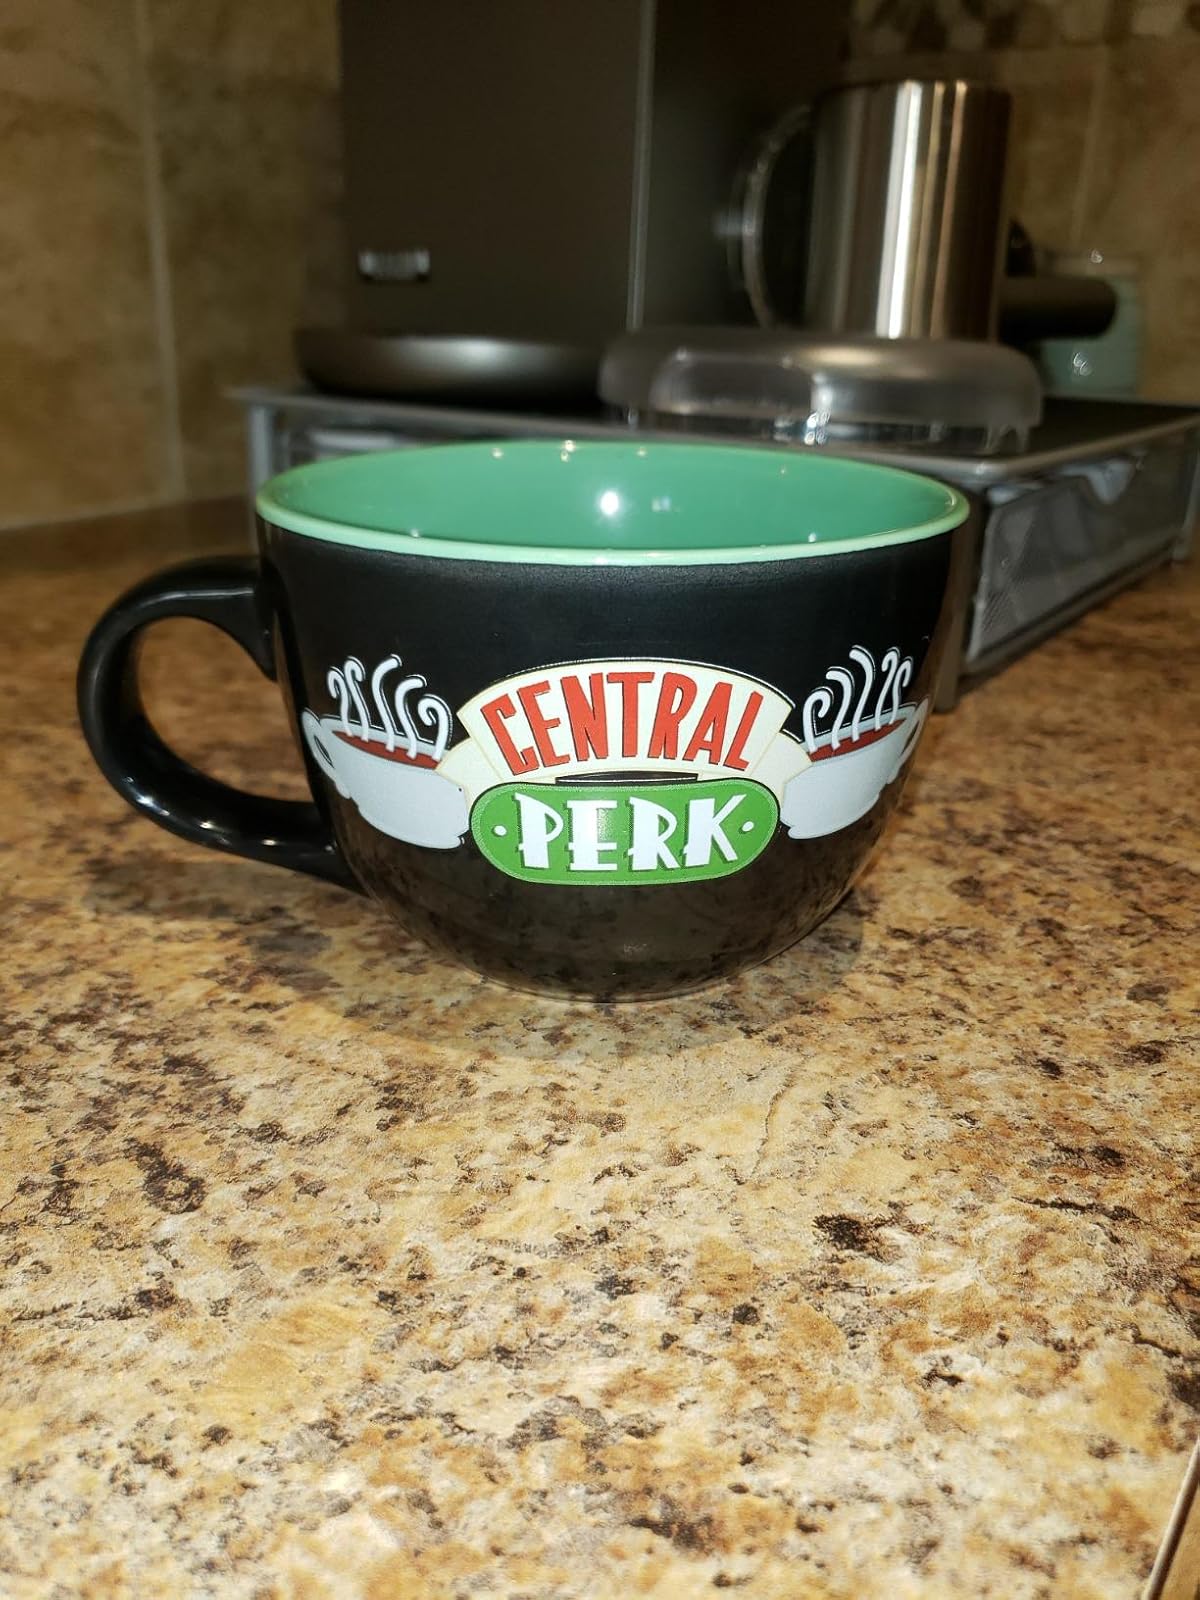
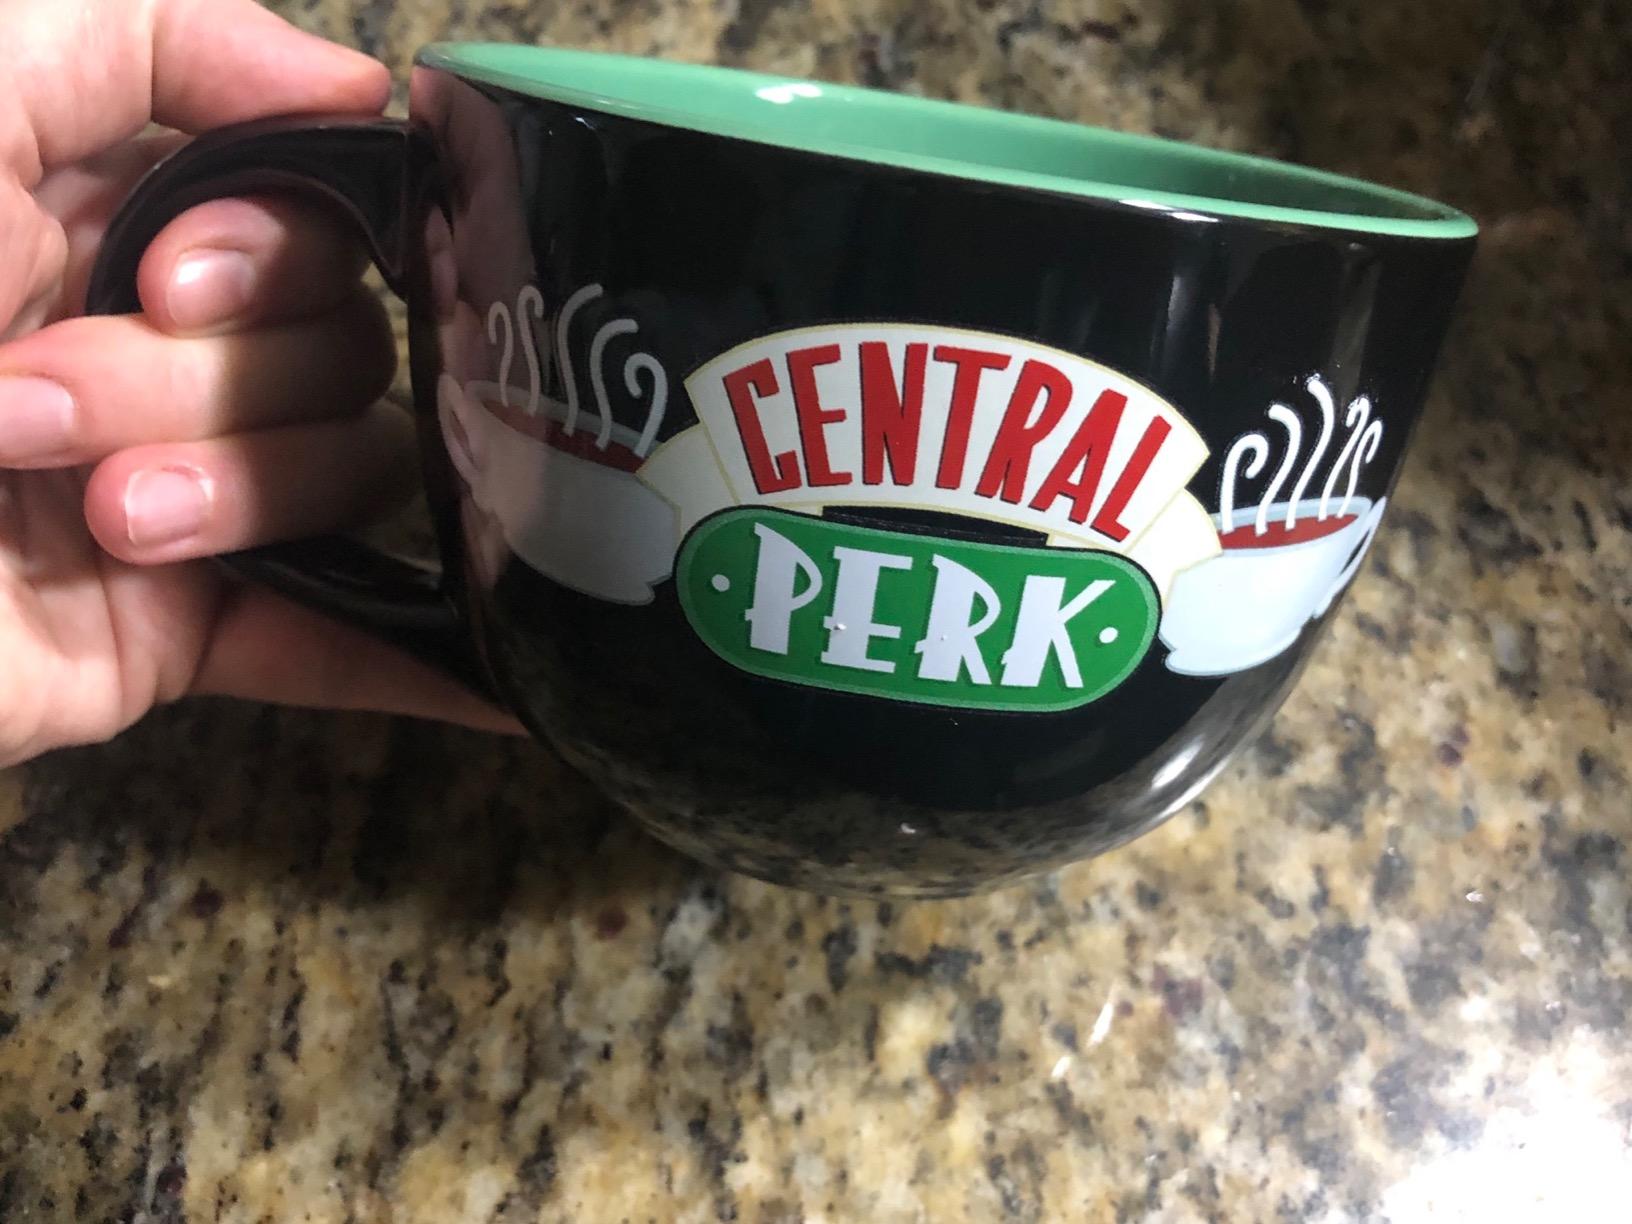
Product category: items_mug
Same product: yes